Camp Dick Robinson

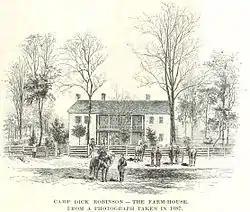
The farmhouse at Camp Dick Robinson in 1887

In mid-May 1861, U. S. Navy lieutenant William "Bull" Nelson armed Kentuckians loyal to the Union and that soon became the foundation for his receiving authority to enlist 10,000 troops for a campaign into East Tennessee. On August 6, 1861, those recruits marched into Camp Dick Robinson, making it the first Federal base south of the Ohio River. For Col. George C. Kniffen, "the wisdom of President Lincoln commissioning . . . Nelson to organize a military force on the [neutral] soil of Kentucky" prevented making the state a "battle ground for many months" and it thereby changed the whole direction of the war. In 1864, Salmon P. Chase declared in a speech at Louisville "when Kentucky faltered, hesitated" in the early stages of the Civil War, that undecided "status was settled by WILLIAM NELSON, at Camp Dick Robinson." Six years later, Indiana Senator Daniel D. Pratt reported to the U. S. Senate that Camp Dick Robinson "was one of the most noted military encampments of the war. . . . From its admirable locality and advantages, it was almost indispensable for the successful operations of the" Civil War.